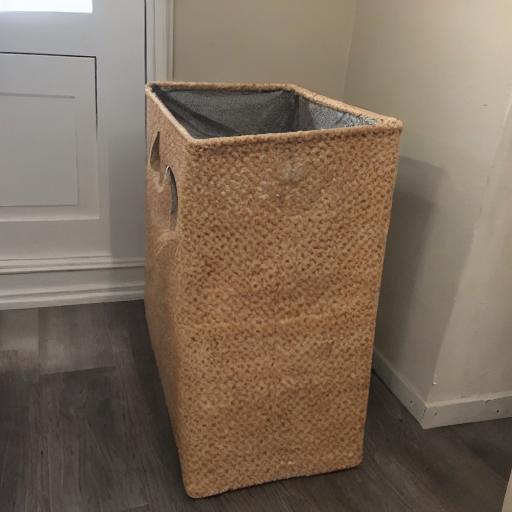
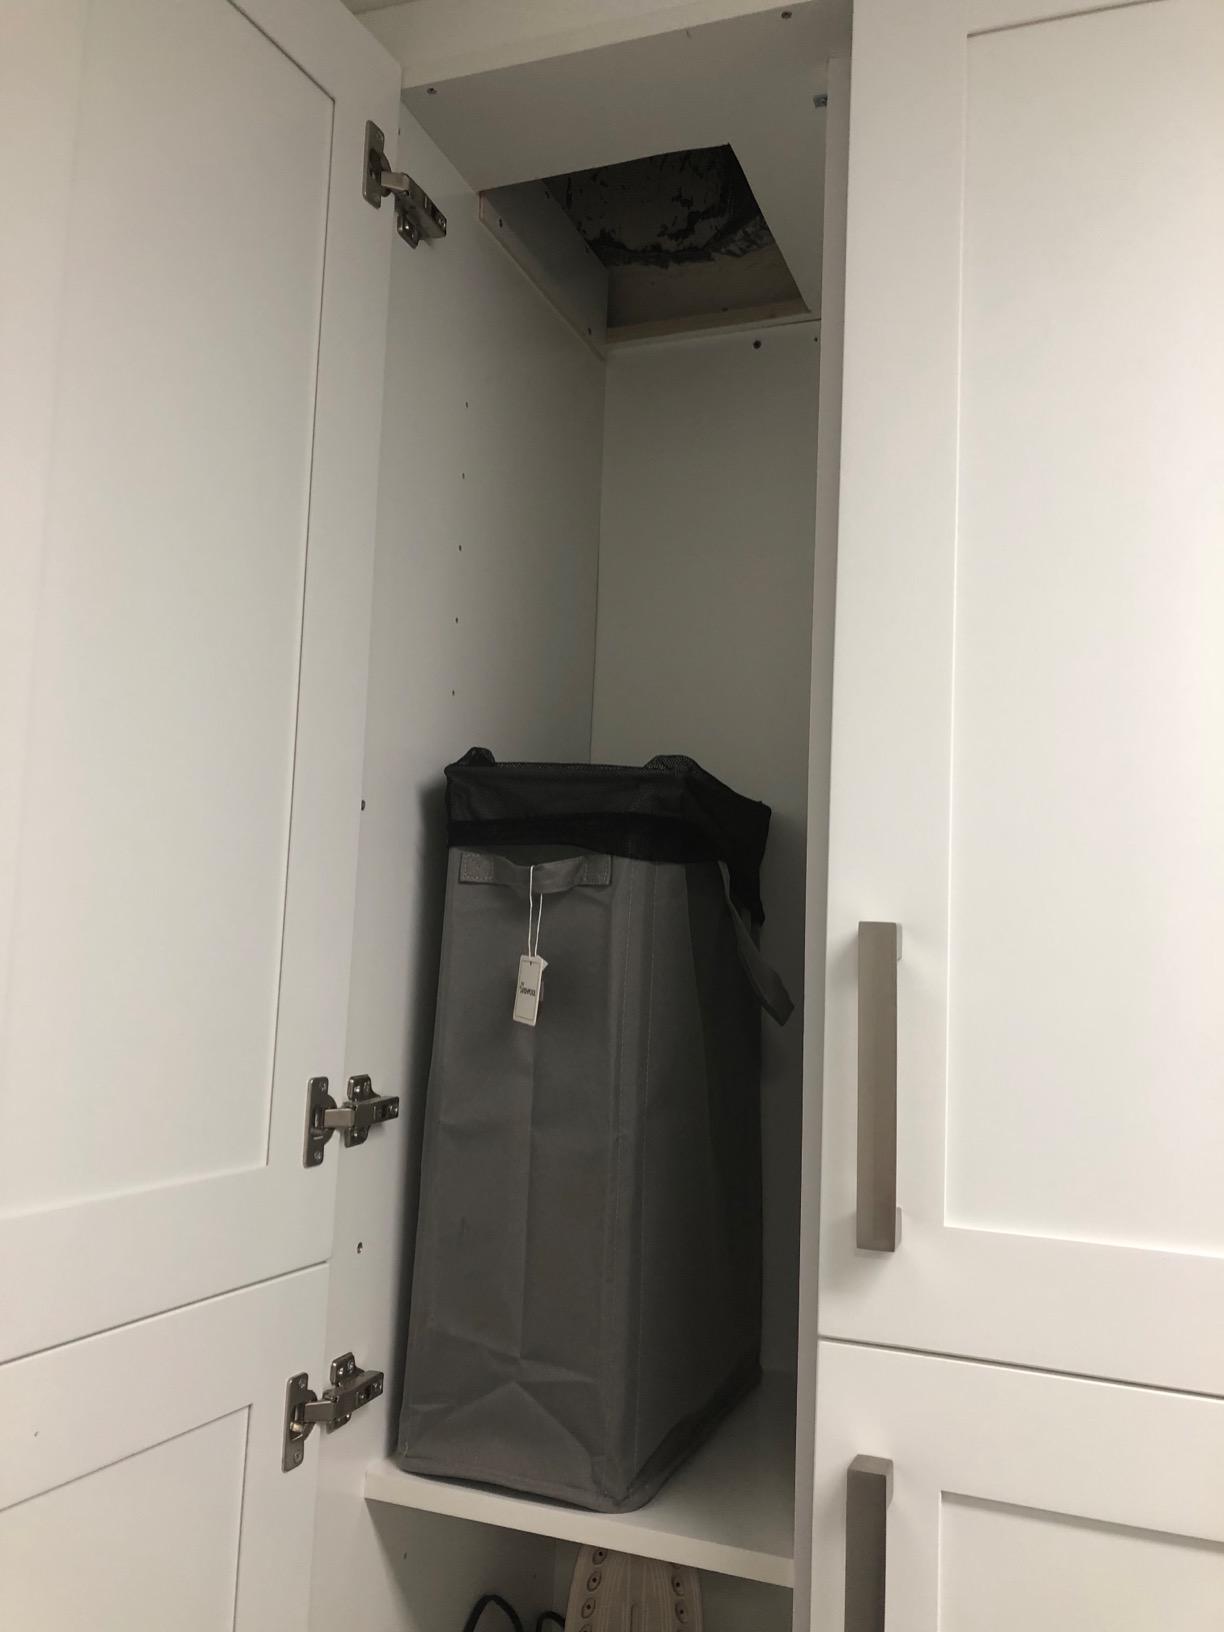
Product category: items_hamper
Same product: no